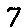
Label: 7